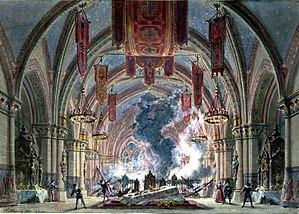
Le prophète
Le décor est ce qui habille ou décore une pièce dans un édifice ou une scène de théâtre qui rapporte l'image de ce lieu. Le décor au théâtre ou dans un film, désigne le lieu et l'environnement dans lesquels se passe l'action. Pour les films, certains complexes cinématographiques possèdent des décors fixes, comme à Hollywood ou à Cinecittà.
Le Prophète est un grand opéra en cinq actes de Giacomo Meyerbeer sur un livret d'Eugène Scribe et Émile Deschamps d'après l'Essai sur les mœurs et l'esprit des nations de Voltaire. L’intrigue est basée sur la vie de Jean de Leyde, chef protestant des anabaptistes et auto-proclamé « roi de Sion ». L’action se déroule au XVIᵉ siècle à Dordrecht en Hollande et à Münster en Allemagne.